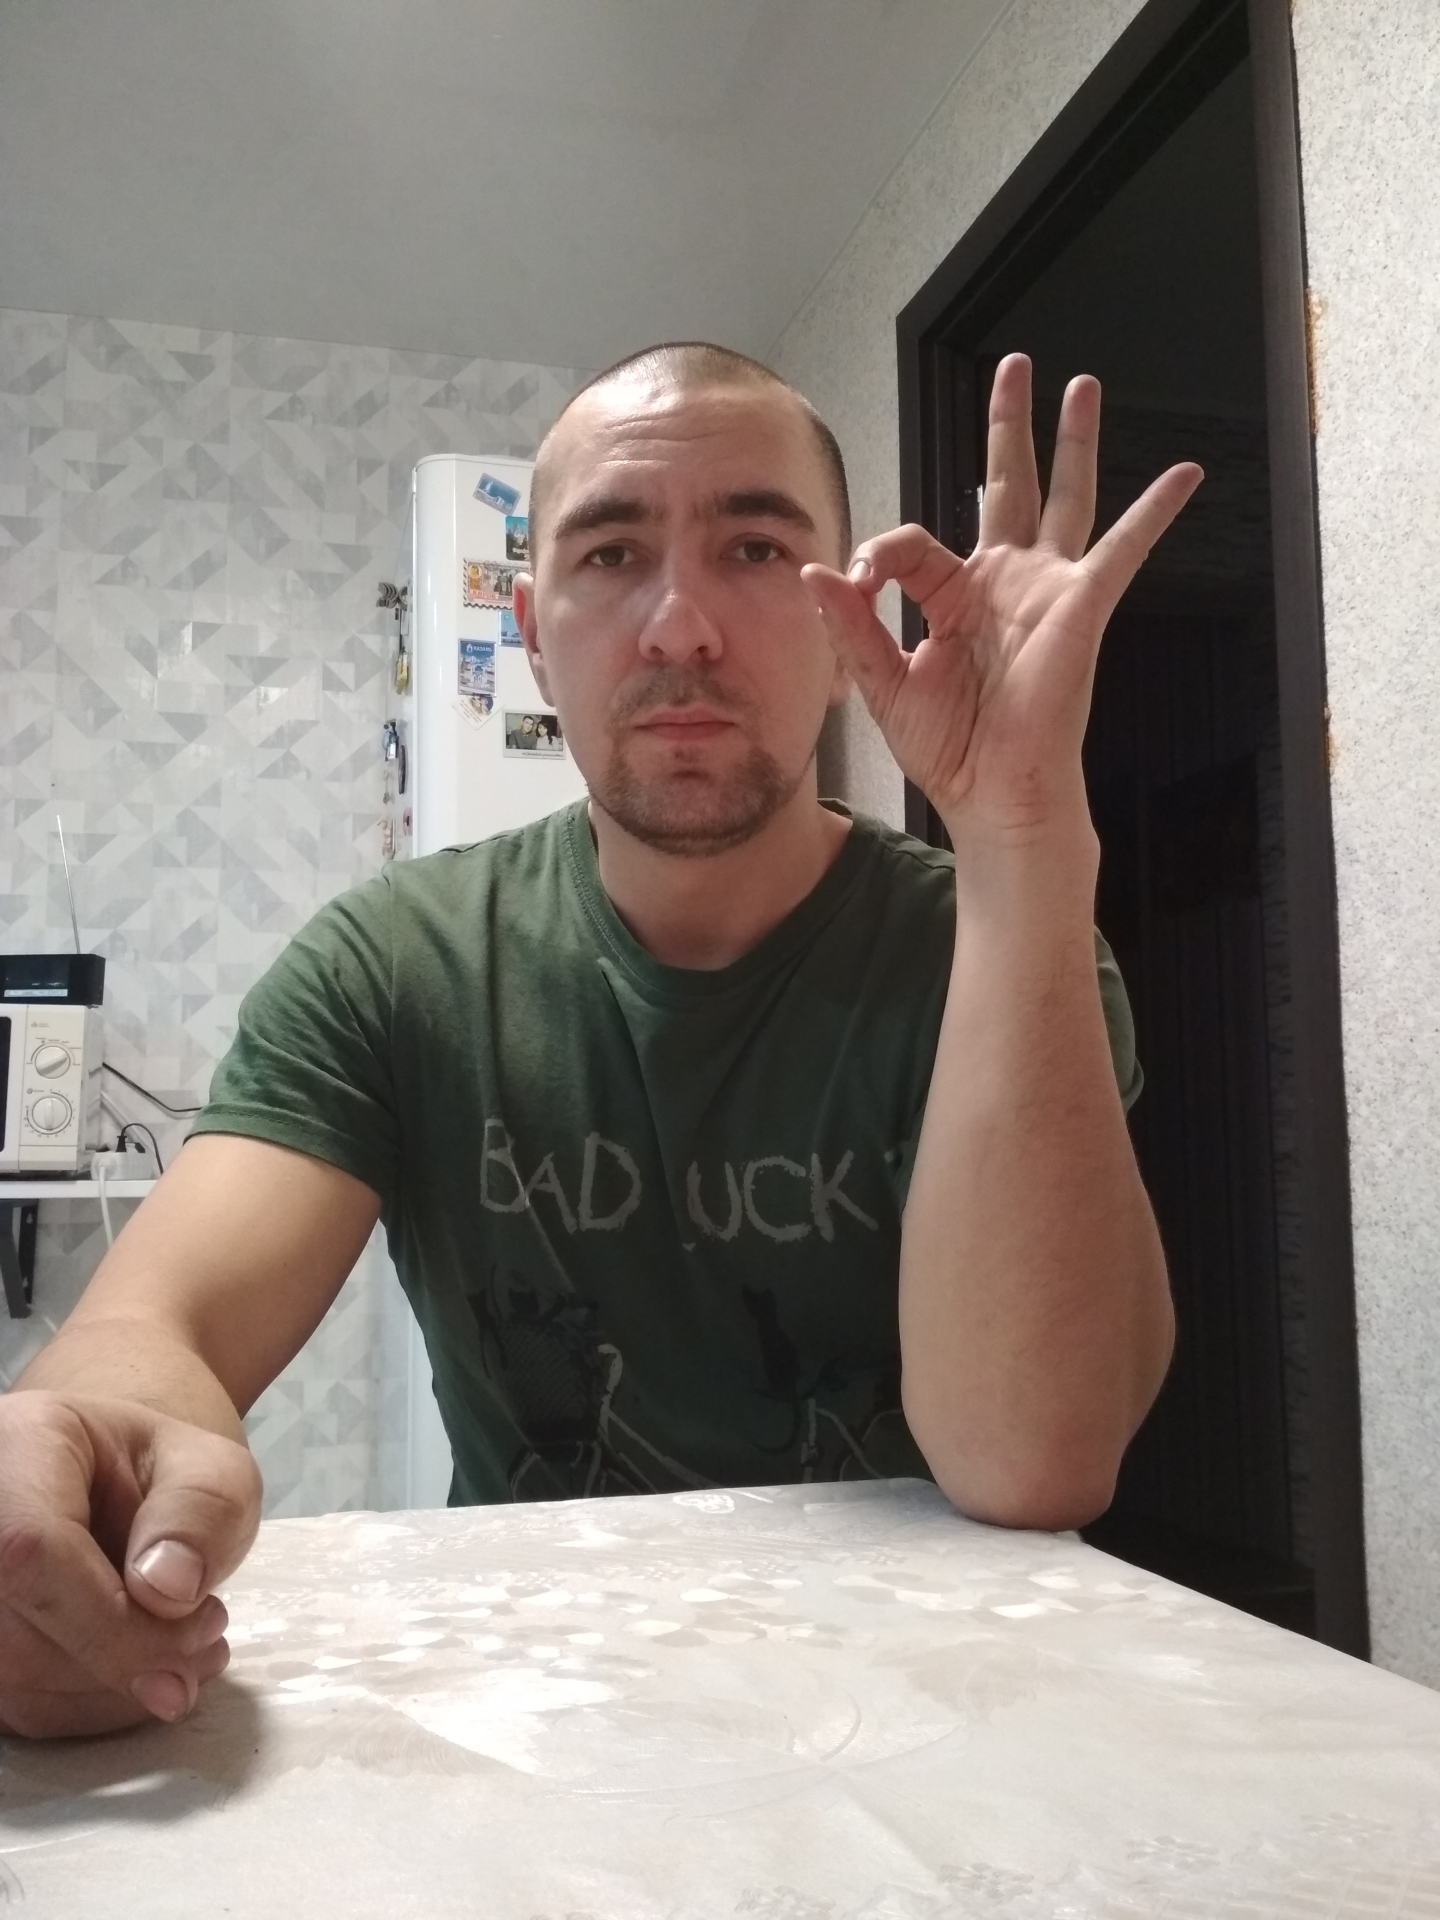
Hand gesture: ok